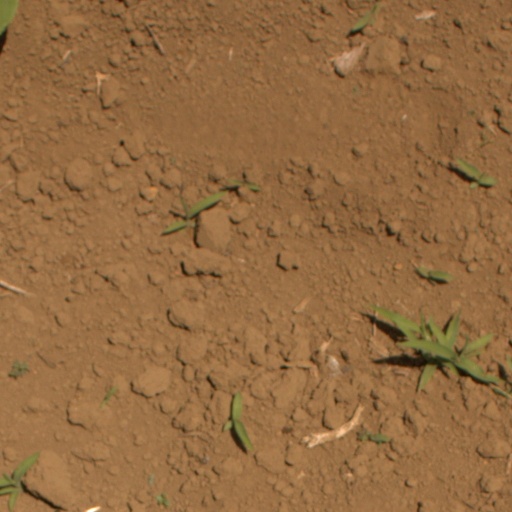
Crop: Jerusalem artichoke